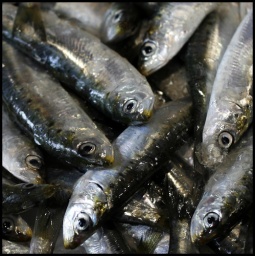
Whitebait in the fish market in Lagos, Portugal.